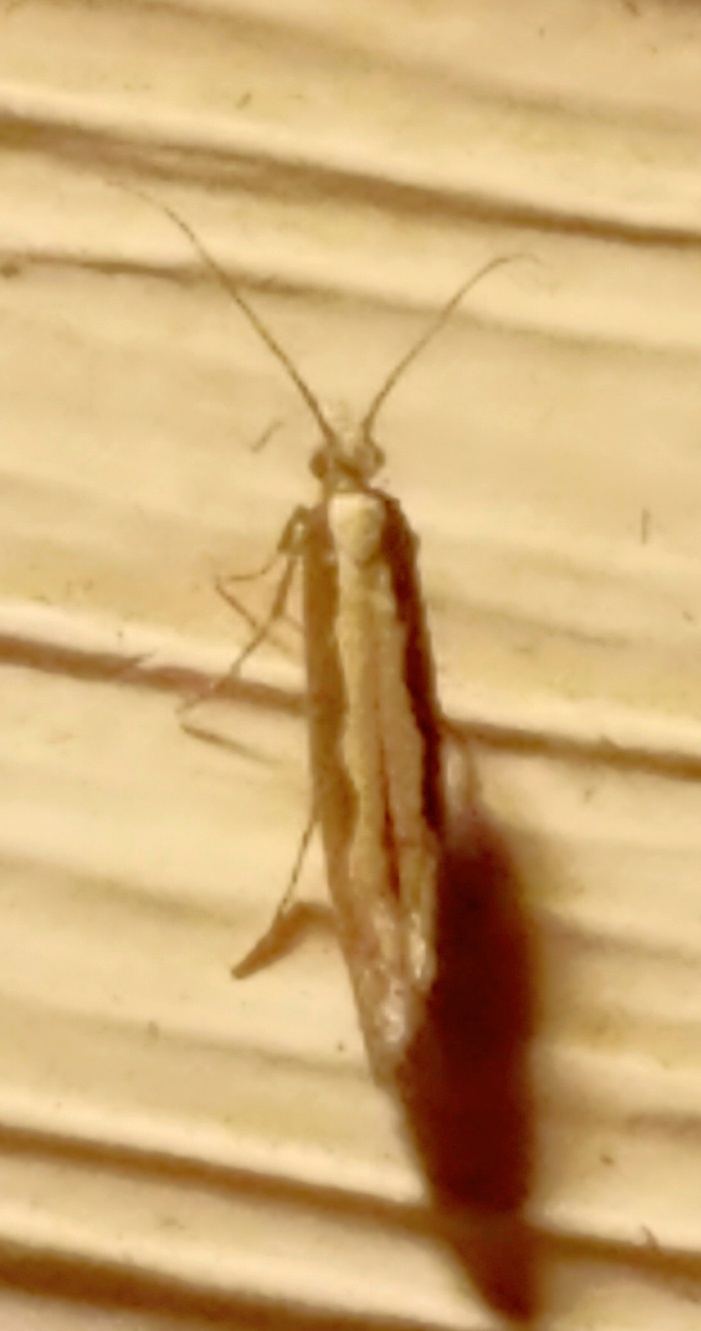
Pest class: diamondback_moth